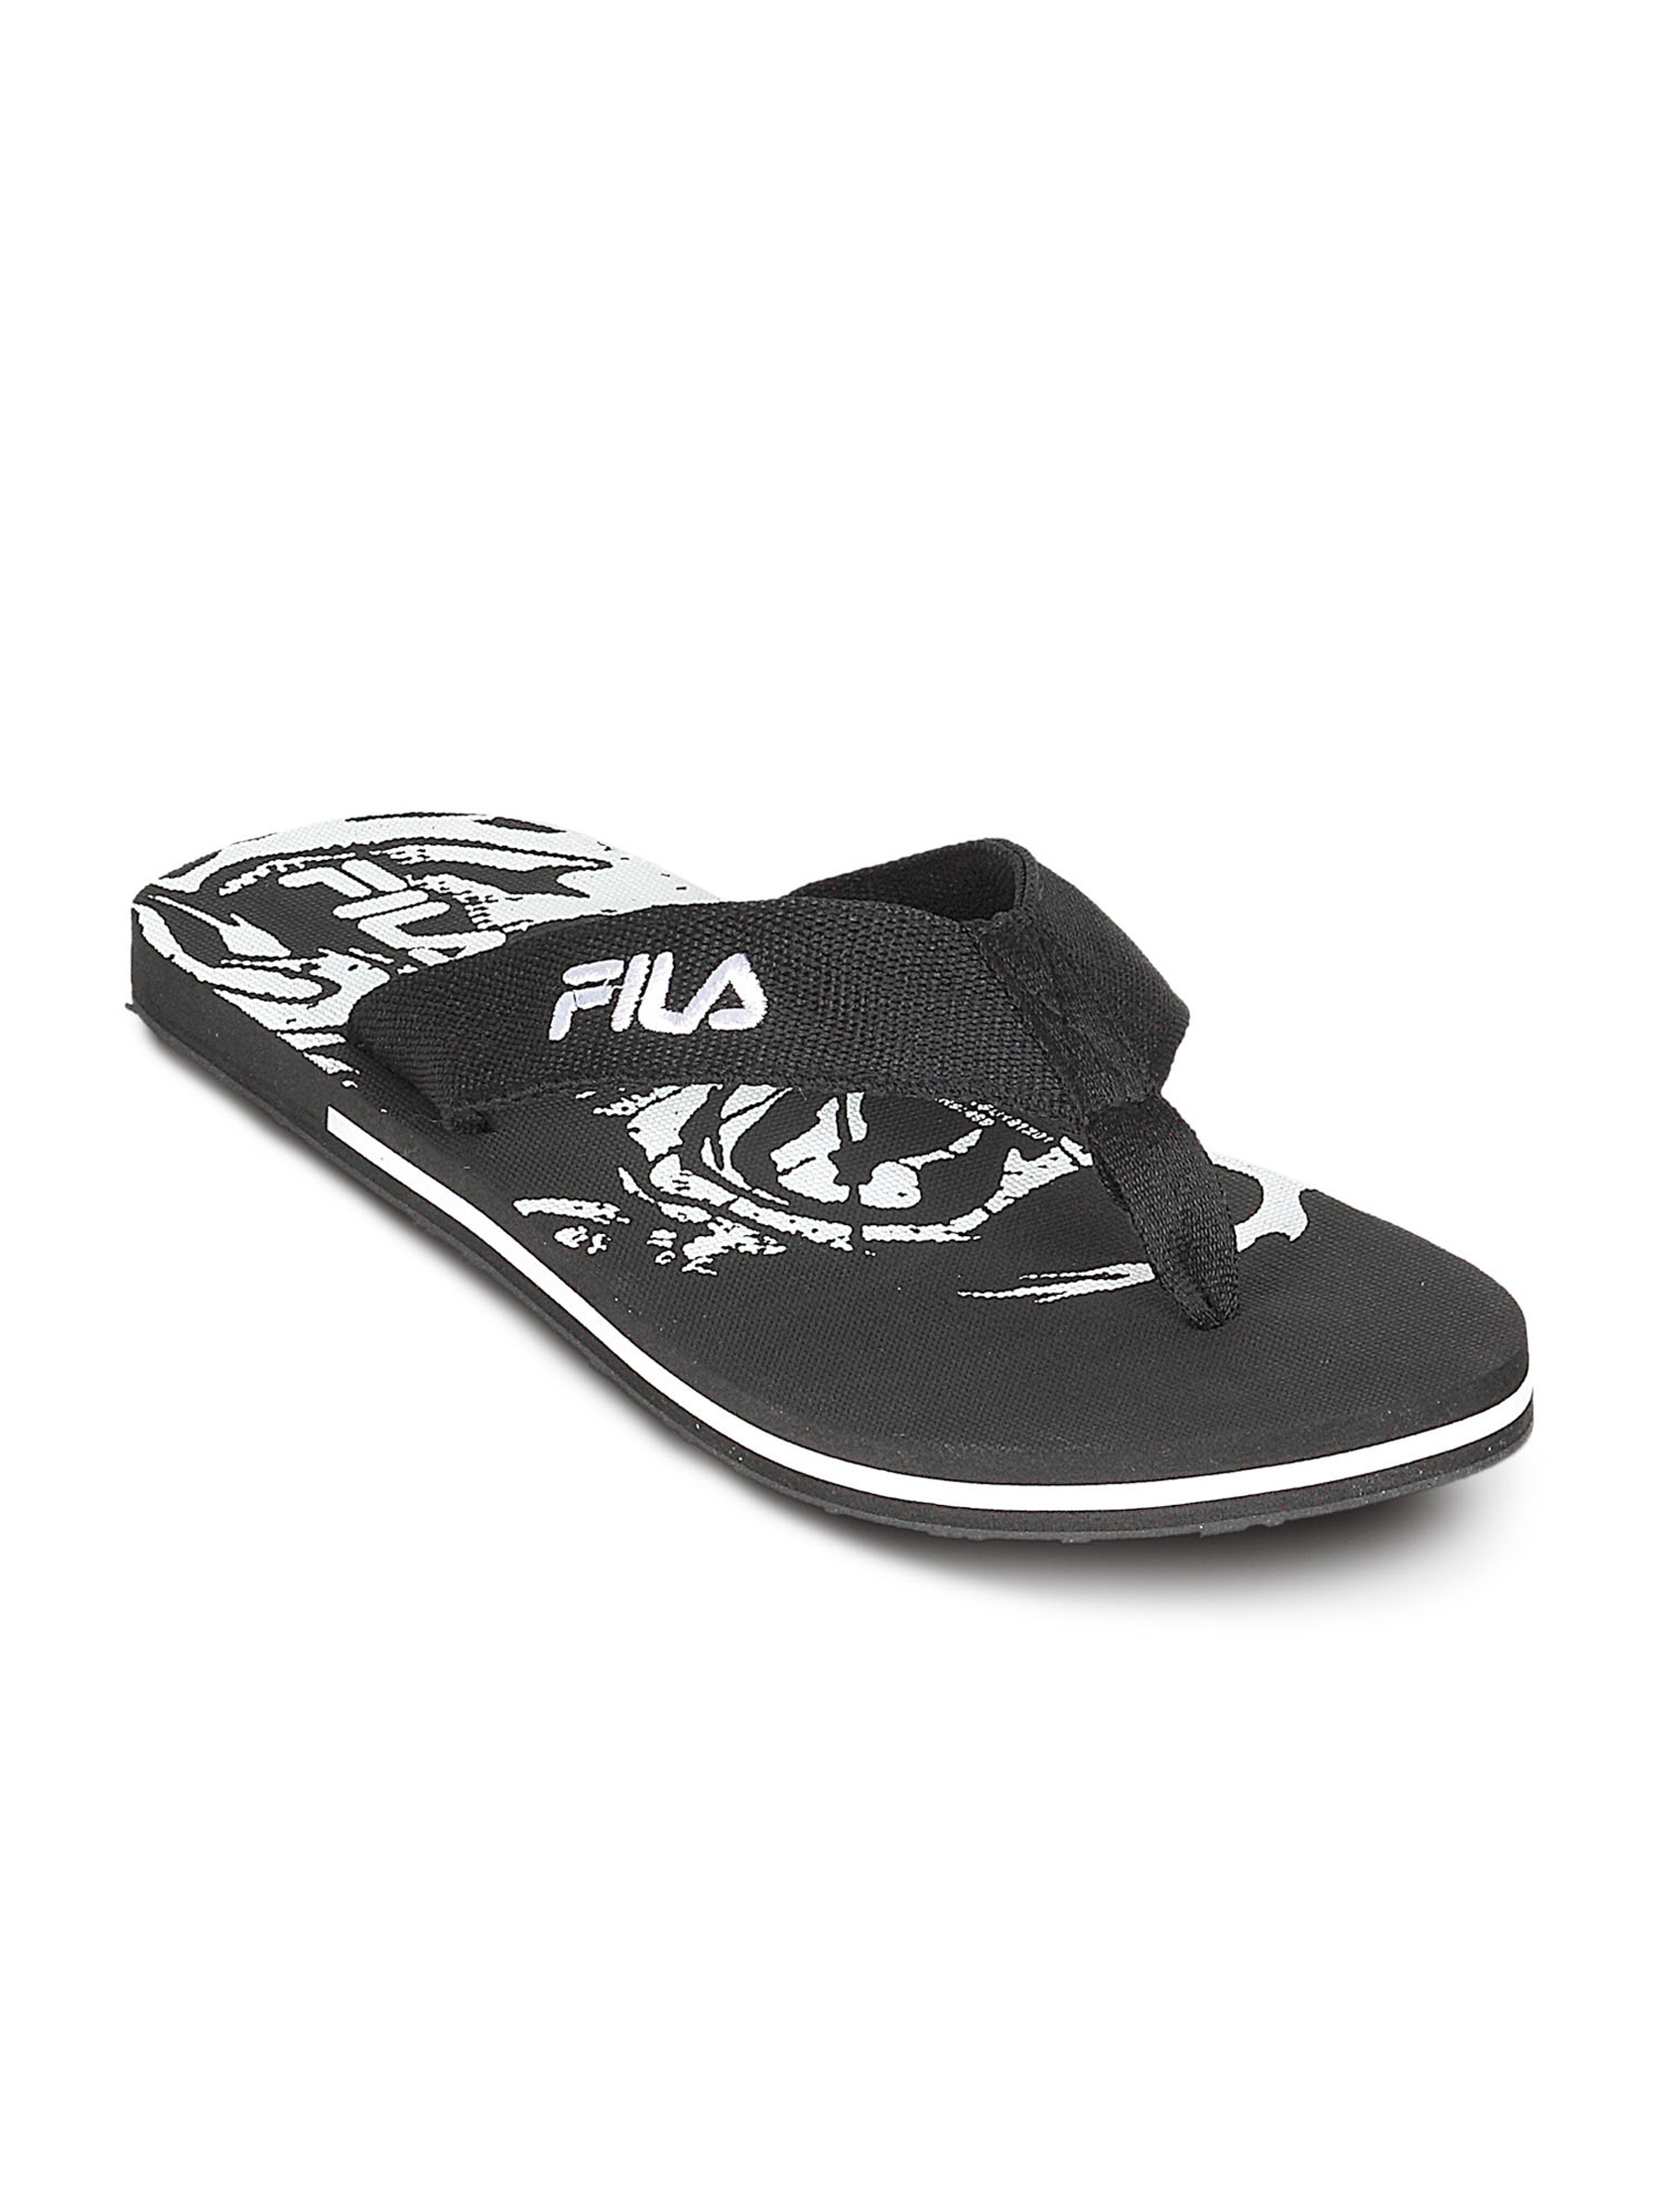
Fila Men's Talus Black Flip Flop
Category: Footwear / Flip Flops / Flip Flops
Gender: Men
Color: Black
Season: Summer 2011
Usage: Casual